SS City of Paris (1888)

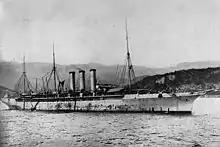
USS "Yale" in Cuba

Off of San Juan, Captain Wise realized that he must pass the Spanish guns at Morro Castle and sail into the harbor to determine if the Spanish fleet was anchored there. Because "Yale" had not been painted gray, she still looked like a passenger liner. Wise knew that the Spanish government was trying to acquire passenger ships and that one of the vessels potentially available was the Anchor (former Inman) "City of Rome", which was almost identical to the "Yale". In fact, "City of Rome" was later chartered by the Spanish. The Captain ordered the Union Jack raised along with "City of Rome's" recognition signals as "Yale" passed the fort. After determining that the Spanish fleet was not in the harbor, "Yale" dipped her flag in salute as she returned to sea. The Spanish returned the compliment, not realizing that an American auxiliary cruiser was directly under the fort's guns. When out of range, "Yale" captured (2 May 1898) the Spanish Steamer "Rita" and put a prize crew aboard to sail her to Charleston, South Carolina.